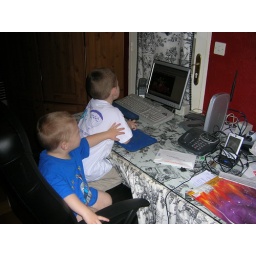
A 2 year old and 4 year old playing on the computer at our house in France.